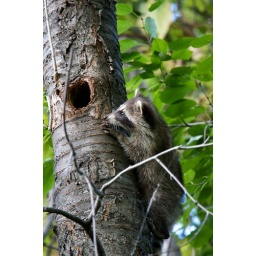
Young raccoon, Cootes Paradise.Super cute young raccoon exploring a hole in a tree